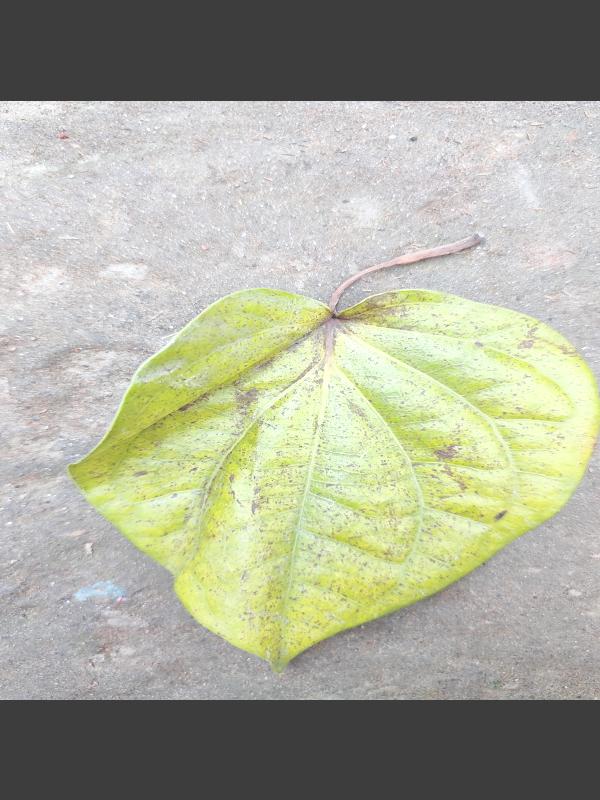
Label: Dried_Leaf